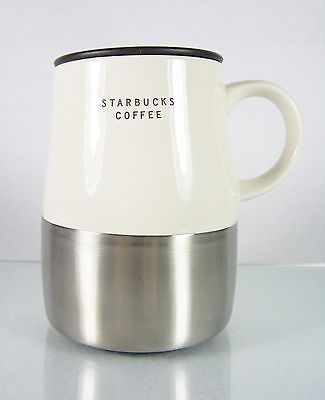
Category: mug